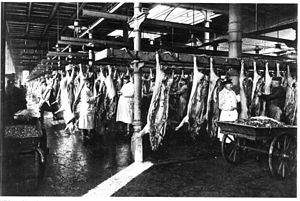
L'histoire de l'élevage français retrace les grandes évolutions de l'élevage des animaux domestiques de ce pays, des premières domestications à l'élevage moderne.